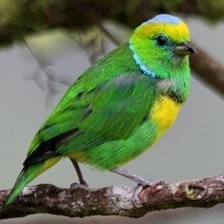
Species: GOLDEN CHLOROPHONIA
Scientific name: CHLOROPHONIA CALLOPHRYS